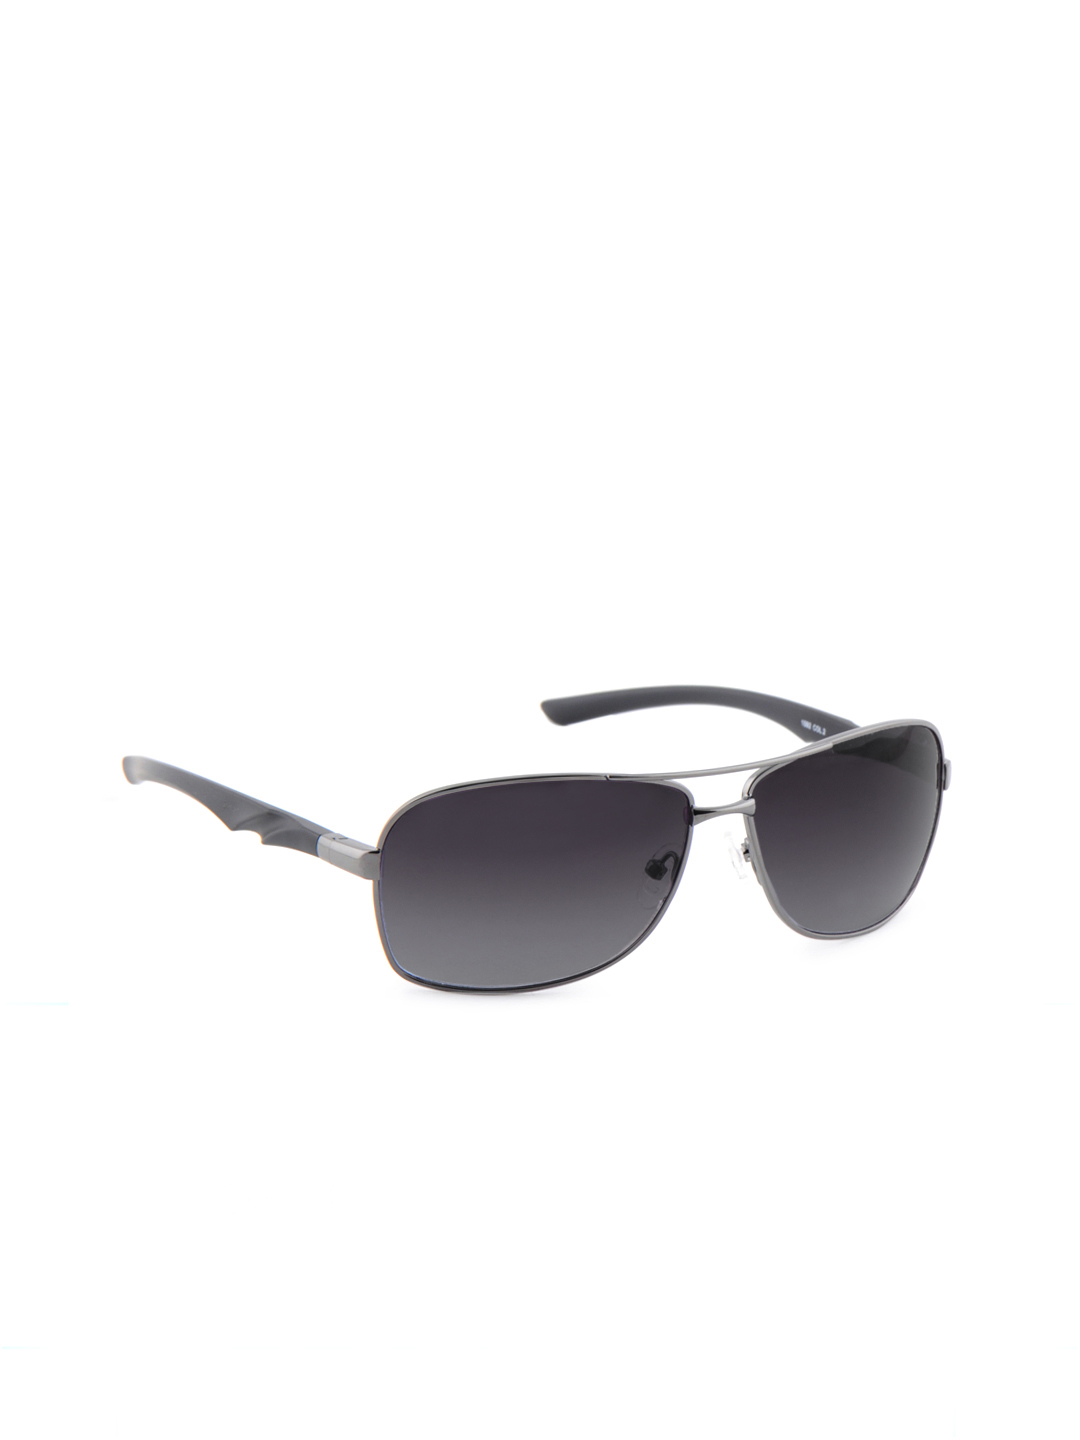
Opium Men Black Sunglasses
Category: Accessories / Eyewear / Sunglasses
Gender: Men
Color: Red
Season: Winter 2016
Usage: Casual